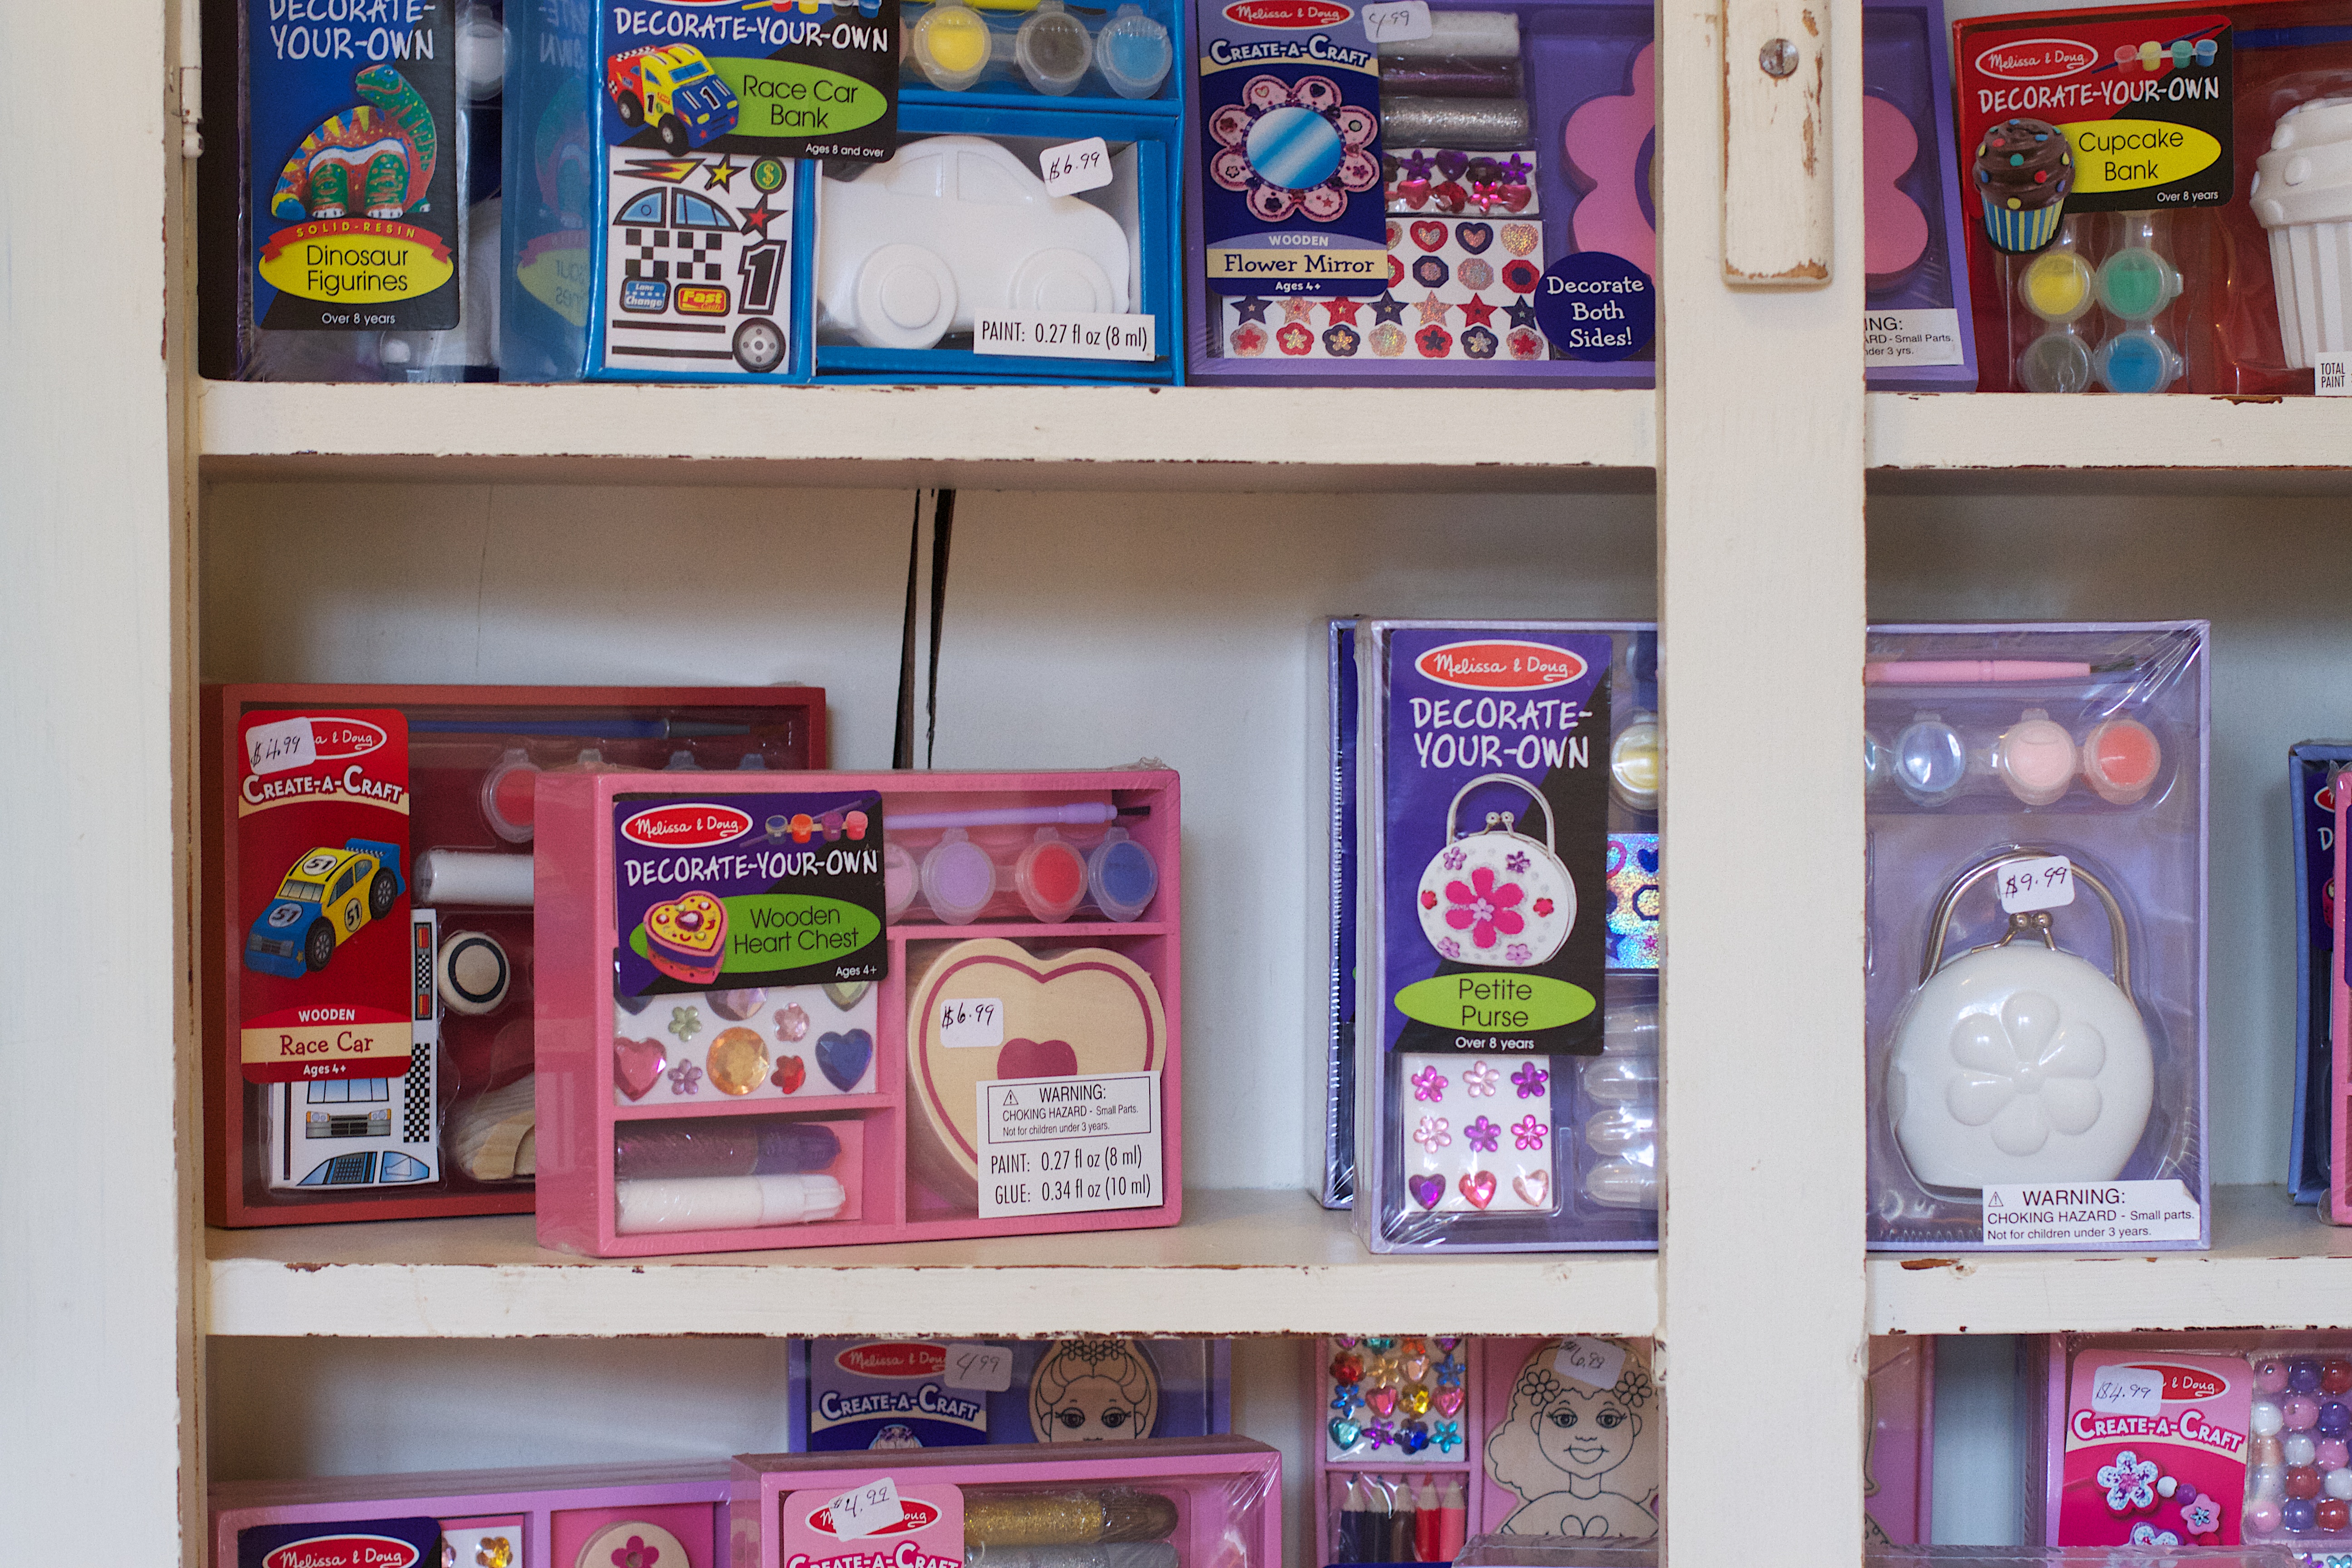
play, room, toy, product, art, randallhouse